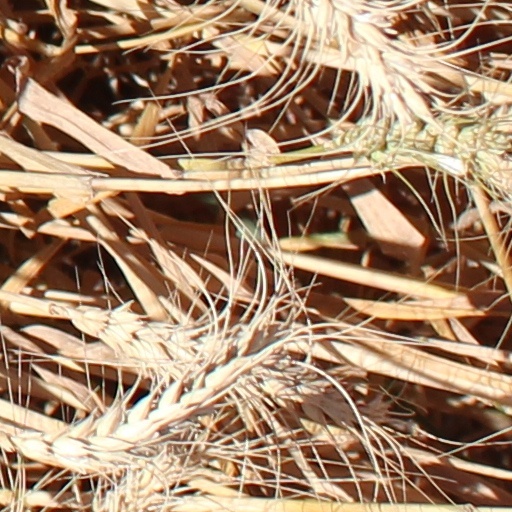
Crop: wheat